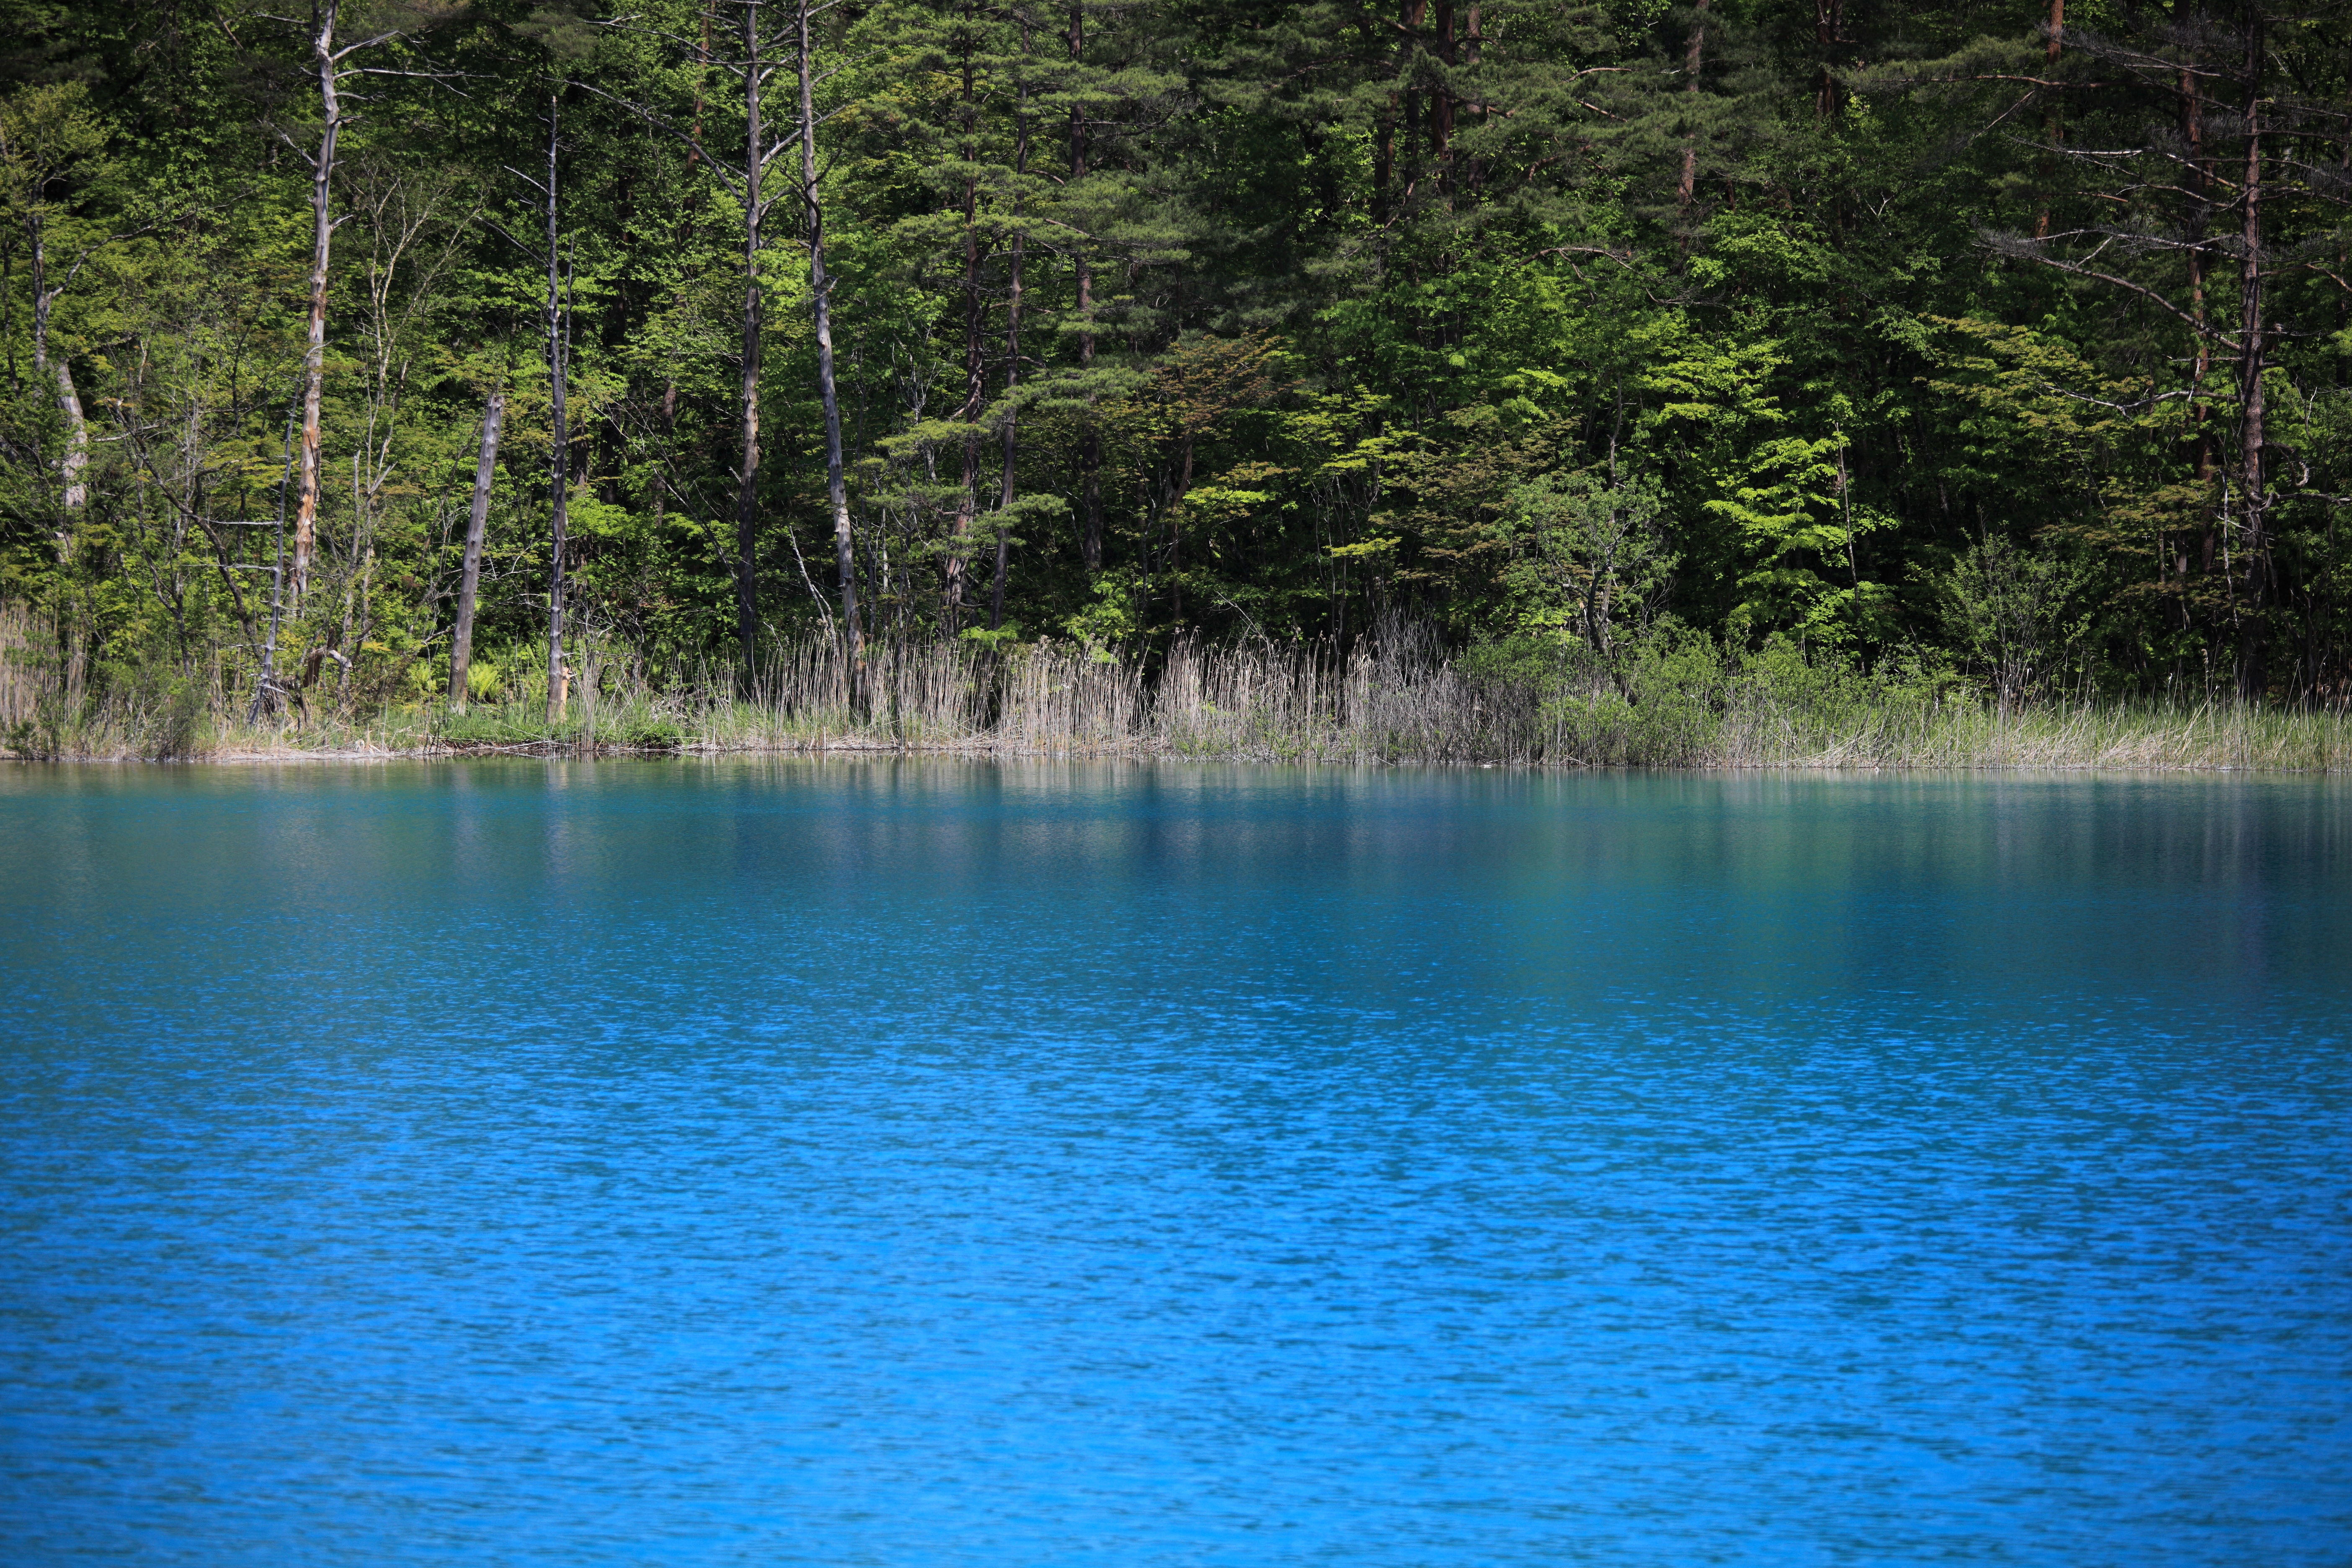
tree, water, nature, forest, swamp, wilderness, mountain, trail, lake, river, pond, reflection, high, reservoir, body of water, cool image, 5d, hires, habitat, i, loch, markii, hi, res, resolution, fukushima, goshikinuma, yamagun, natural environment